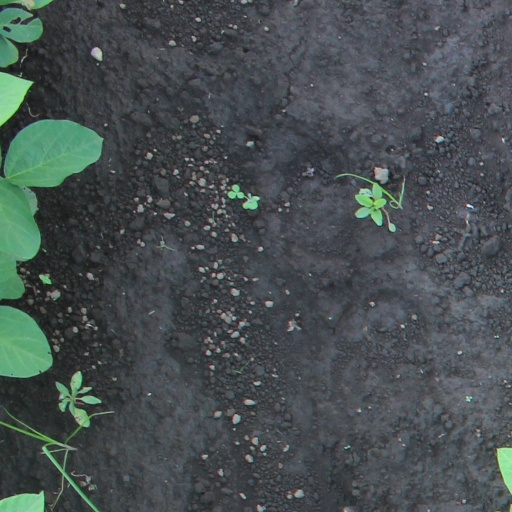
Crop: soybean